Ethel H. Brewster

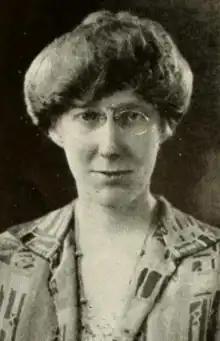
Brewster, from the 1926 yearbook of Swarthmore College

Ethel H. Brewster (July 3, 1886 – August 18, 1947) was an American college professor and philologist. She was Dean of Women (effective 1932) and taught Greek and Latin at Swarthmore College, where she was a member of the faculty from 1916 to 1947.